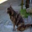
Label: cat